William Finlay, 2nd Viscount Finlay

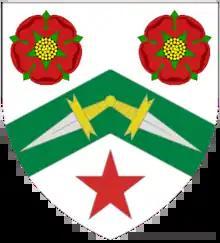

Writing in the "Oxford Dictionary of National Biography", G. R. Rubin described Finlay as "competent but not outstanding" both at the bar and on the bench, although he praised Finlay for his courage and zeal in his drive to make governments pursue German war criminals in the face of official obstruction and disinterest. Finlay's judicial demeanour was described as dignified and courteous, if slightly pompous. In private he was said to be jovial and an engaging host.